John Jacobs (producer)

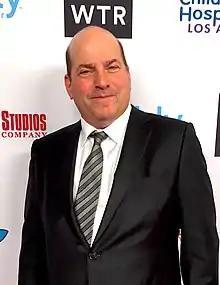
Producer John Jacobs, 2018

John Jacobs is an American film and television producer best known for producing the films "Anger Management", "Blades of Glory", "Ted," "Ted 2, and Beverly Hills Chihuahua". He is also credited as a consulting producer on several television shows including "Family Guy" and "American Dad." John has produced for most of the major studios including Universal Pictures, DreamWorks, Paramount, Disney, FOX, and Sony. Since 1998, Jacobs' films have grossed over a billion dollars worldwide.